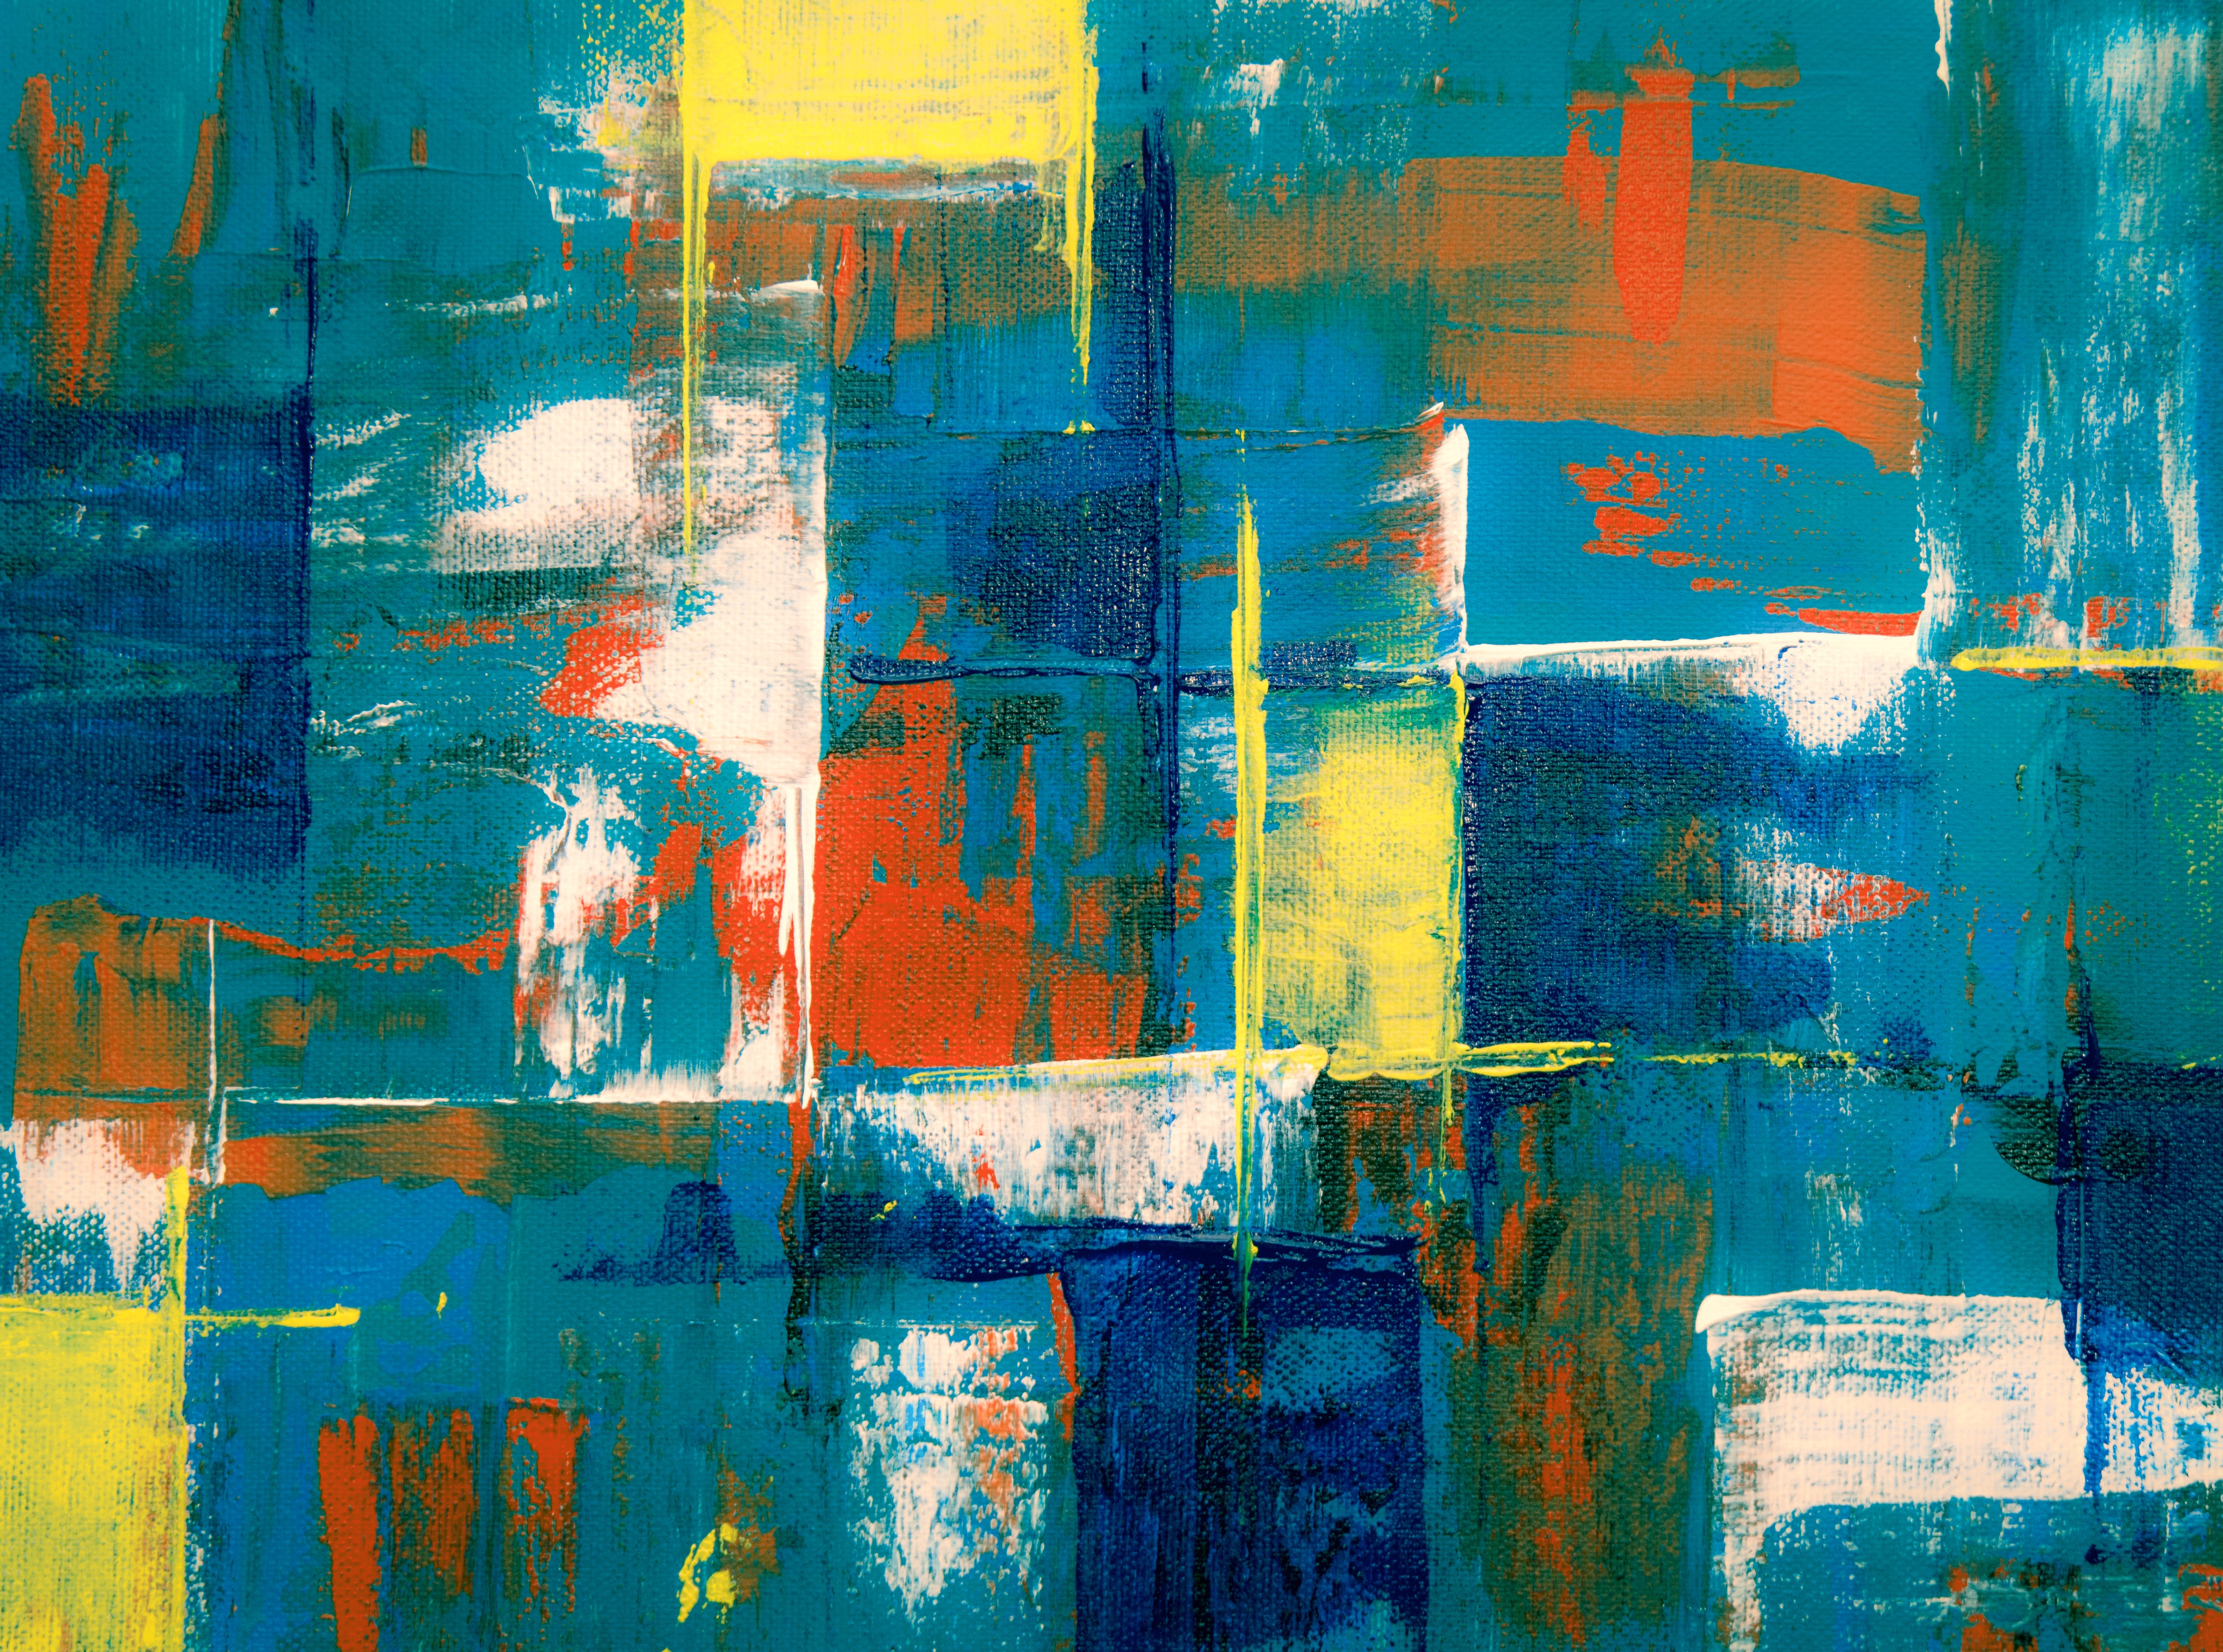
blue, turquoise, modern art, art, line, visual arts, acrylic paint, Tints and shades, painting, paint, graphic design